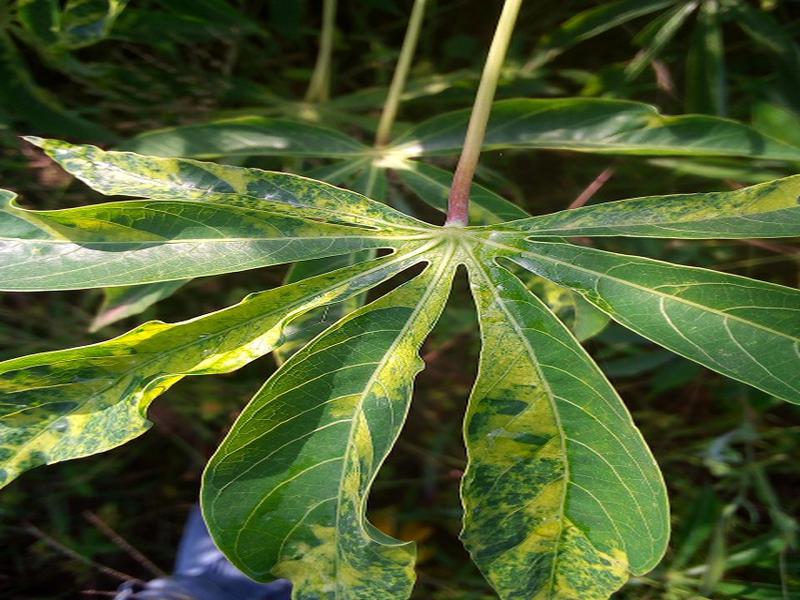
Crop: cassava
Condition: mosaic_disease